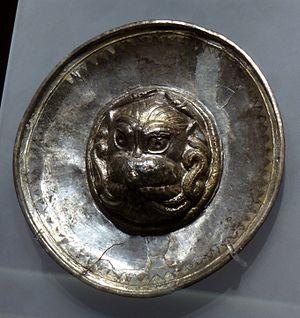
Patère de Titulcia utilisée lors des cérémonies religieuses par le peuple celtibère des Carpétans.
La Medusa de Titulcia est une patère en argent et en or datée entre le IVᵉ et le IIIᵉ siècle av. J.-C. qui a été élaborée par les Carpétans. C'était un peuple pré-romain qui faisait partie des tribus celtes et qui habitaient dans la zone centrale de la Péninsule Ibérique, principalement sur le cours haut de la rivière Tage, dans le territoire qui comprend aujourd'hui une partie des actuelles provinces espagnoles de Guadalajara, de Tolède, de Madrid et de Ciudad Real.
Les Carpétans selon Polybe étaient un peuple de l'ancienne Ibérie. Ils vivaient dans le territoire qui correspond à l'actuelle Vieille-Castille, dans la zone montagneuse de la Sierra de Guadarrama, qui est la région actuelle autour de Madrid et du haut cours du fleuve Tage. Ce peuple est d'origine celtique ou indo-européenne. Leur localisation, près des territoires ibères de la péninsule leur a permis de recevoir une importante influence culturelle de ces derniers, ce qui a apporté à l'historiographie quelques polémiques concernant l'attribution de faits.